José María Arizmendiarrieta

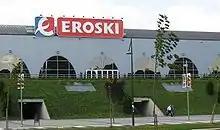
A supermarket of the Eroski cooperative in Vitoria-Gasteiz.

The San Jose Consumer Cooperative also served as a work balance by employing mostly women, since Arizmendiarrieta devoted special attention to promoting women. To do this, he expanded a teaching section in the Professional School, focused on the 400 single female workers who existed in Mondragon. Over the years, more consumer cooperatives were created, and in September 1969, as a result of the merger of the San Jose Cooperative, with several cooperatives based in the towns of Arechavaleta, Amorebieta, Marquina, Guernica, Éibar, Ermua, Matiena and Recaldeberri (Bilbo), the new company Eroski Group was created.